Mosque-Madrasa of Sultan Hasan

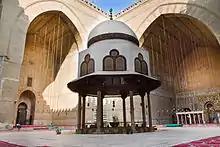

Near the bottom of the southwestern wall, below today's street level, is a row of stone corbels projecting from the wall which likely served to support the roof of a covered market along the street on this side.